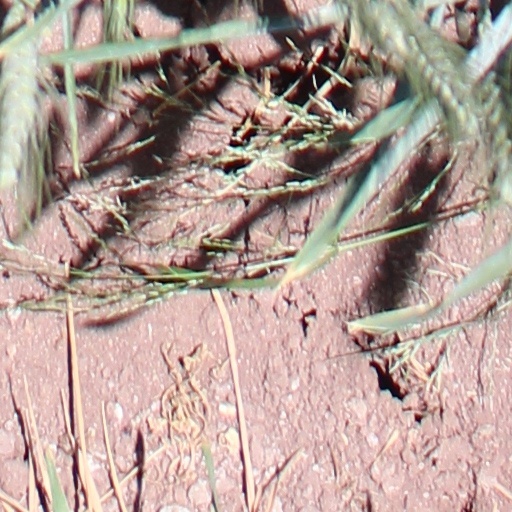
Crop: wheat